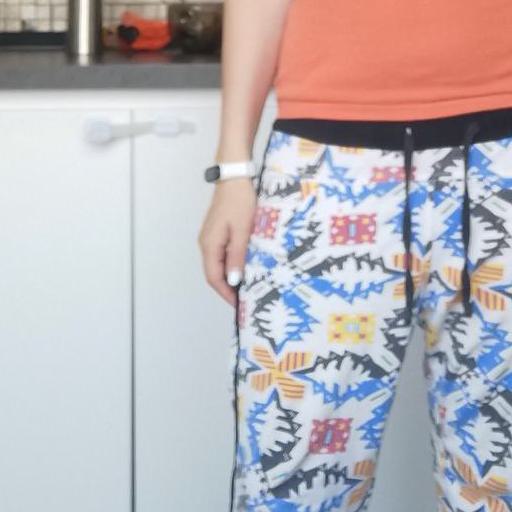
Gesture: no_gesture